International Financial Services District

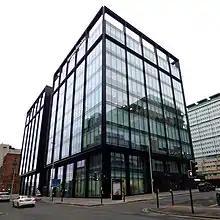
Offices of Morgan Stanley at the corner of Douglas Street, part of the IFSD

No official boundary of the IFSD exists; originally it referred to the approximately 1 square kilometre area of the city centre bounded by the M8 motorway to the west, the River Clyde the south, Hope Street to the east, and Bothwell Street to the north - also parts of Blythswood Hill, and the south eastern fringe of Anderston. This has given rise to the area's nicknames in the popular press: the "Square Kilometre" (in reference to the "square mile" of the City of London), and more the popular and widely used "Wall Street On Clyde".